Elephanta Caves

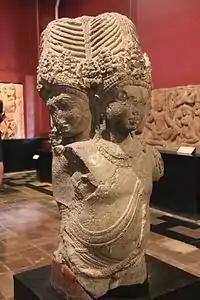
An Elephanta artwork depicting "Sadashiva" now at the Chhatrapati Shivaji Maharaj Vastu Sangrahalaya, Mumbai.

The niche image carved on the southwest wall, near the Linga shrine (see 6 on plan) is the wedding of Shiva and Parvati. This legend is called the Kalyanasundara in Hindu texts. Parvati is seen standing to Shiva's right, the customary place for a Hindu bride at the wedding. The carvings are substantially damaged, but the ruined remains of the sculpture have been significant to scholarly studies of Hindu literature. In many surviving versions of the Puranas, the wedding takes place in King Parvata's palace. However, in this Elephanta Cave panel, the narrative shows some earlier version. Here King Parvata standing behind Parvati gives away the bride to Shiva while Brahma is the priest in the grotto relief. Gods, goddesses and celestial apsaras are cheering witness to the wedding. Vishnu is witness to the marriage, standing tall behind the sitting Brahma on the right side of the panel. Just above the main images rishi (sages) and a few characters hanging from the ceiling are seen blessing the wedding.